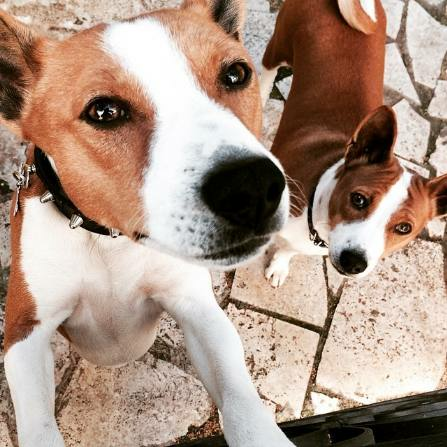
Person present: No